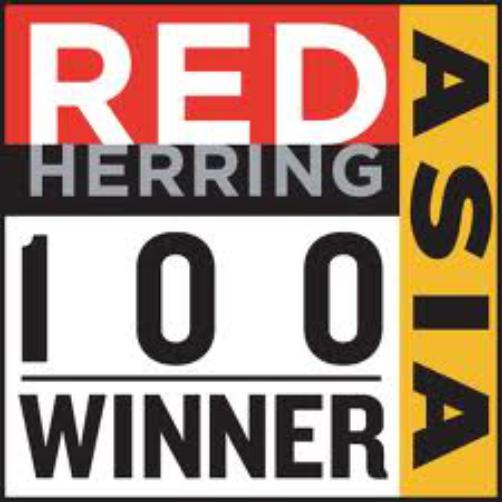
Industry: Others